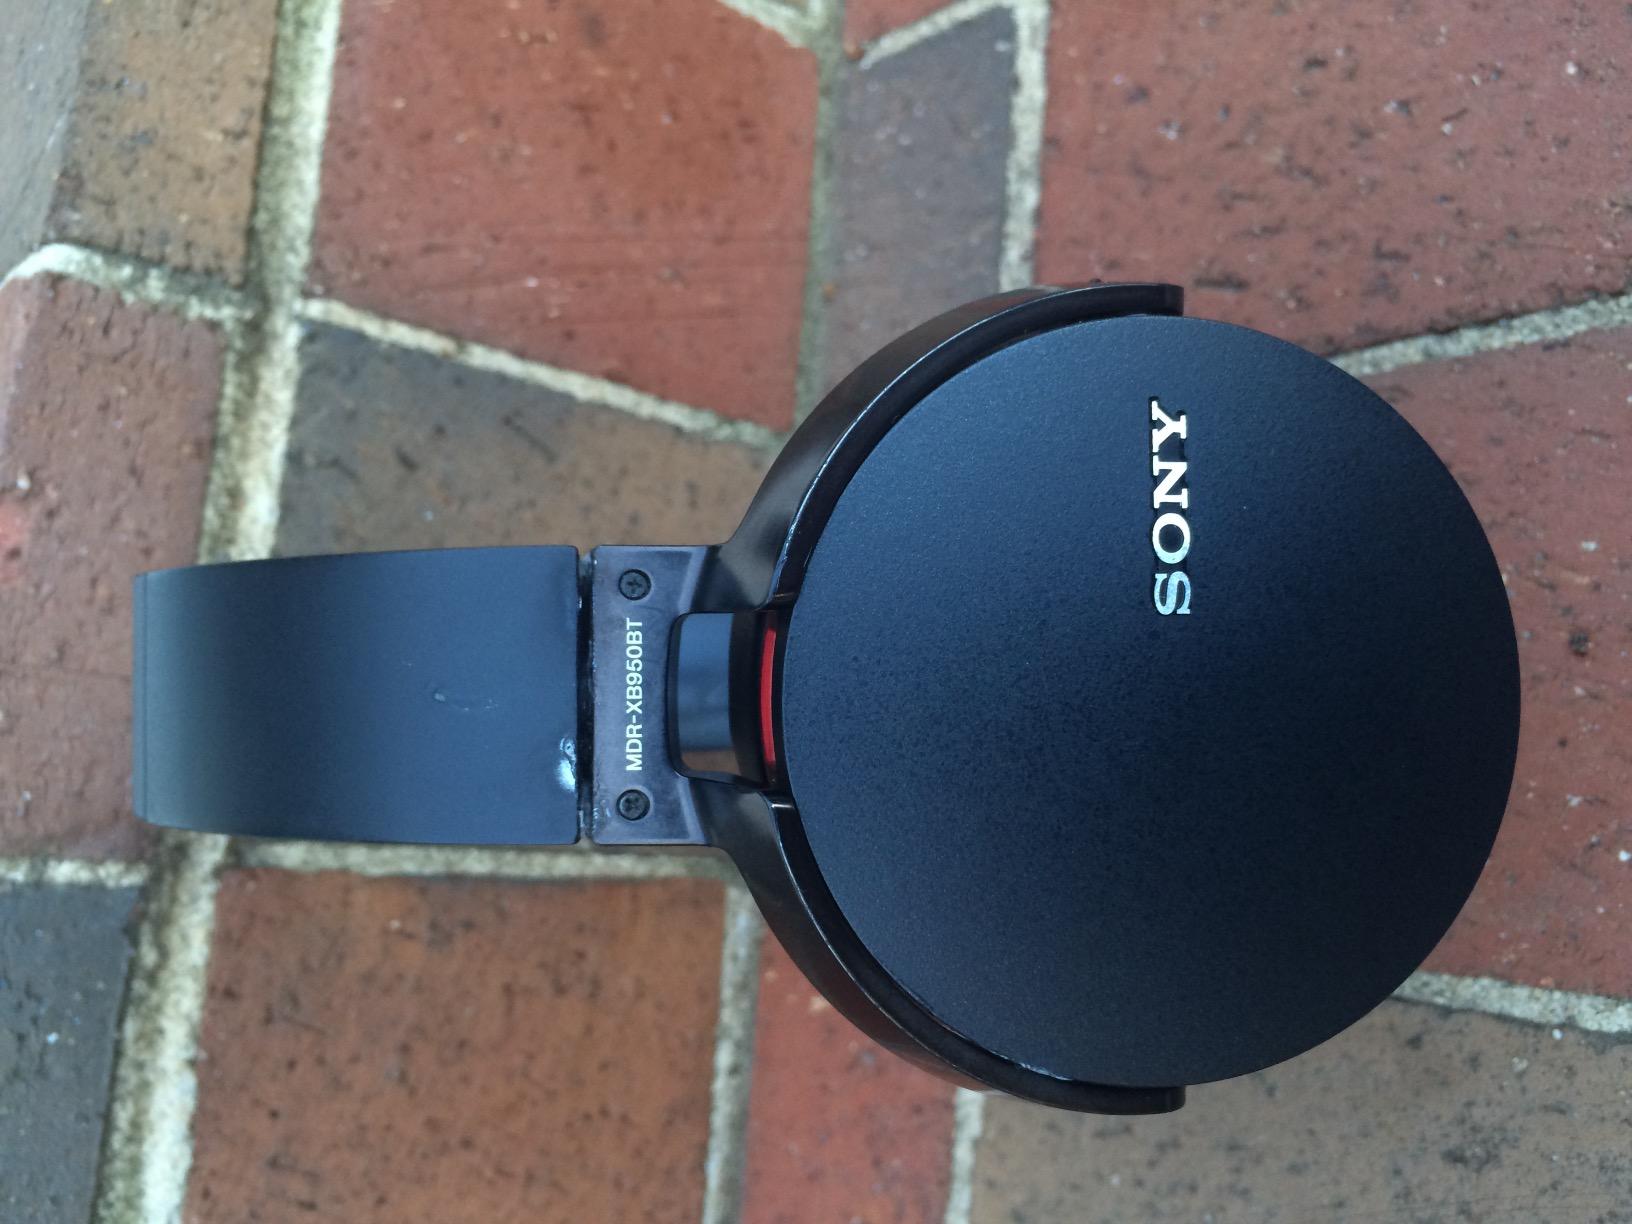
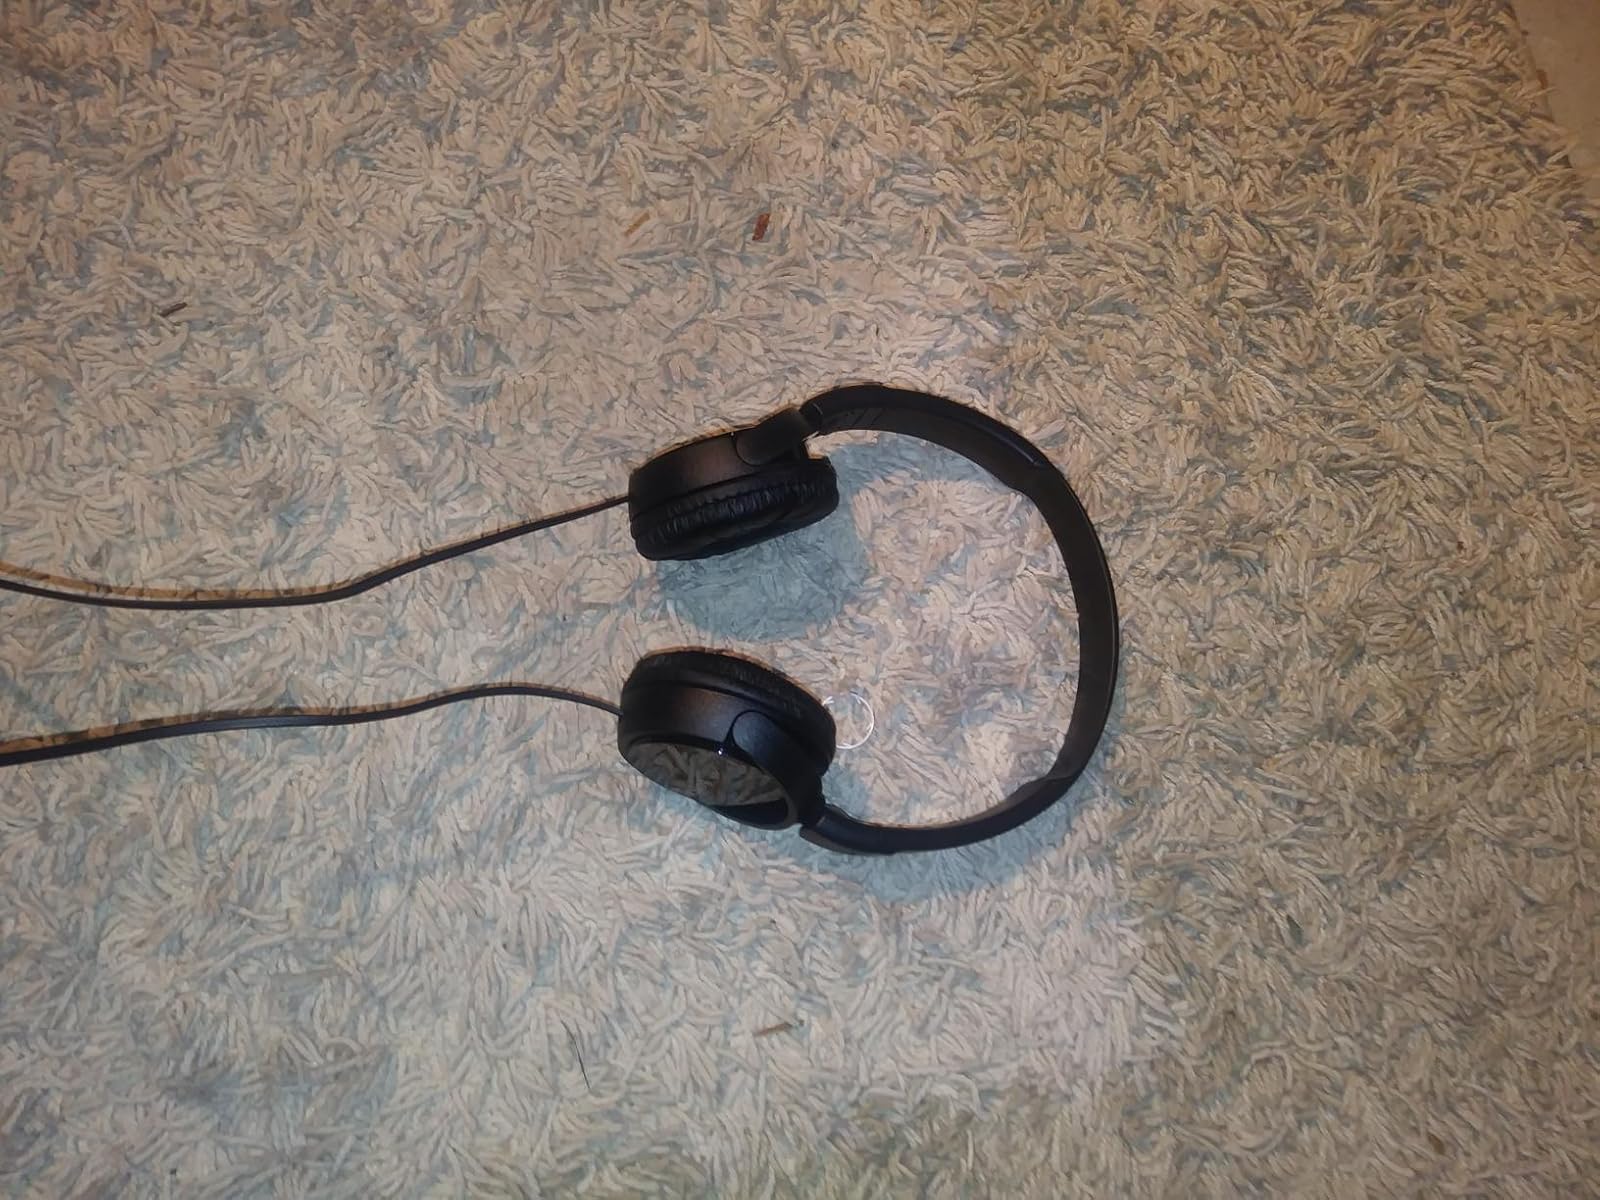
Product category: headphones
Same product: no